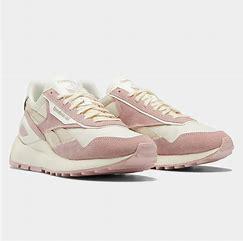
Brand: Reebok
Model: Cl Legacy